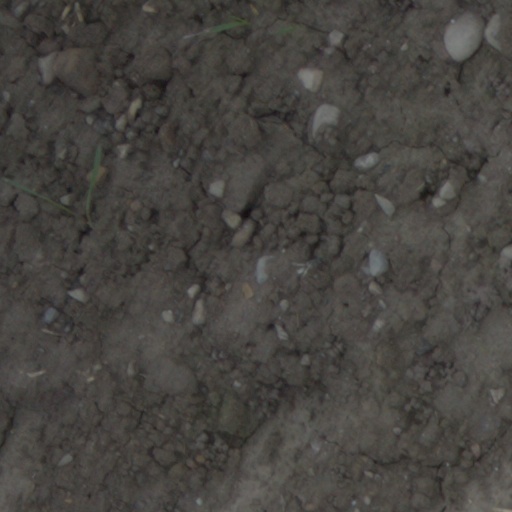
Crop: wheat